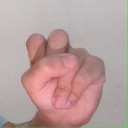
अक्षर: स